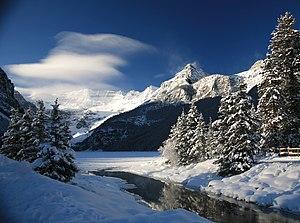
Un nuage d'hiver plane au dessus du Glacier Victoria à Lake Louise en Alberta, Canada. Object location51°